Kasama ware

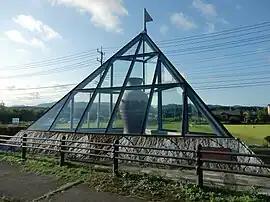
Kasama-yaki vase on display along Japan National Route 50 outside Kasama, Ibaraki

During the mid-Edo period, many potters from the Shigaraki area traveled the country to sell their wares or to simply find employment. During the An'ei period (1772–1784), the headman of Hakoda village in Hitachi Province, Kuno Hanzaemon Michinobe, invited a potter from Shiragaki named Chōzaemon to build a kiln in his village. The new kiln produced plain utilitarian pots and vessels, but soon received the patronage and protection of the "daimyō" of Kasama Domain, who controlled Hakoda village. This marked the beginning of the "Kasama-yaki" pottery style.